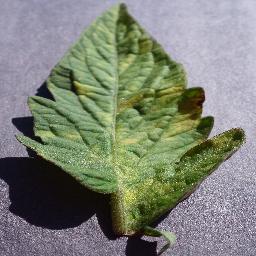
Label: Tomato___Leaf_Mold